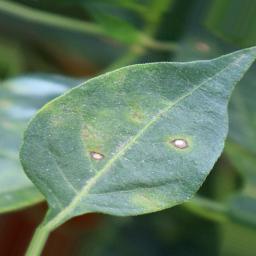
Label: cercospora